Dorsey Emmet's GFC

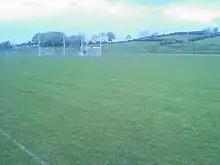
Rory McGee Park

The decision to develop a playing ground was made in 2003, and was immensely ambitious for so small and young a club. Money to build the field was raised by the local community and the club. The project succeeded and the club's home ground is now the Rory McGee Park in Dorsey village, close to the church and community centre. The field was named after Rory McGee, the first secretary of the reformed club, who died in 2005 aged 26. The first official game played was in January 2007 when the Dorsey Senior Ladies team played Mullabrack Ladies. The Park was officially opened in April 2007.